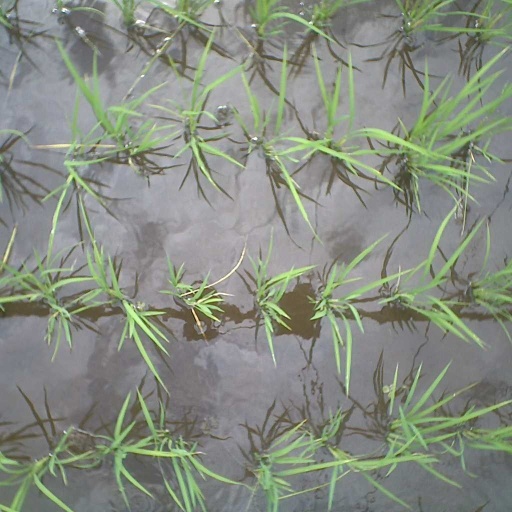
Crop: rice